German Inquisition

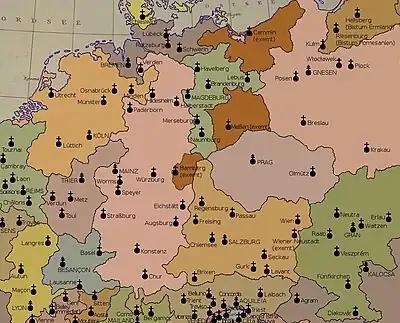
Dioceses and ecclesiastical provinces in Germany circa 1500

In 1372, Pope Gregory XI authorized the provincial prior of the Dominican province of Teutonia (southern and western Germany) to appoint inquisitors (up to five) throughout Germany, including areas under the province of Saxony (northern and eastern Germany and Livonia). This decision marked the culmination of the formation of permanent structures of the papal inquisition in Germany.